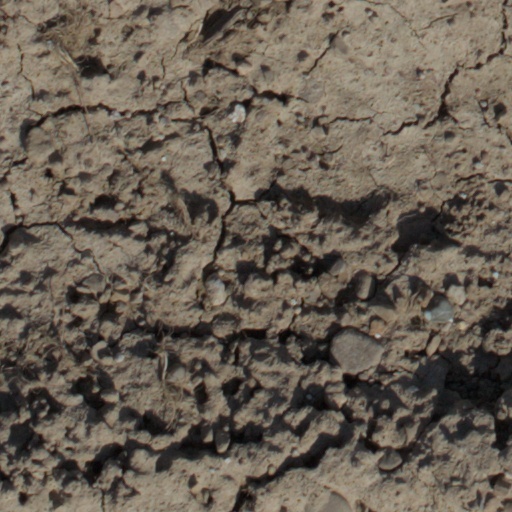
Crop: wheat